Real and nominal value

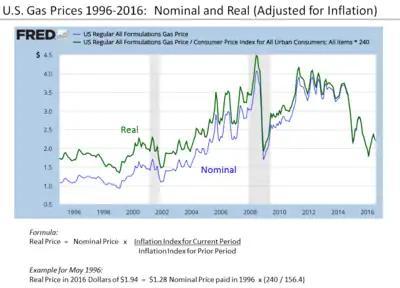
Comparison of real and nominal gas prices 1996 to 2016, illustrating the formula for conversion. Here the base year is 2016.

The price index is applied to adjust the nominal value formula_17 of a quantity, such as wages or total production, to obtain its real value. The real value is the value expressed in terms of purchasing power in the base year. The index price divided by its base-year value formula_18 gives the growth factor of the price index. Real values can be found by dividing the nominal value by the growth factor of a price index. Using the price index growth factor as a divisor for converting a nominal value into a real value, the real value at time "t" relative to the base date is: